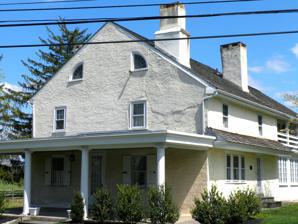
Building: Evan Lewis House
Country: United States of America
Year built: 1717
Historic house in Pennsylvania, United States United States historic place Evan Lewis House U.S. National Register of Historic Places Evan Lewis House, April 2010 Show map of Pennsylvania Show map of the United States Location 117 N. Ship Rd., West Whiteland Township, Pennsylvania Coordinates 40°1′57″N 75°36′42″W / 40.03250°N 75.61167°W / 40.03250; -75.61167 Area 5.1 acres (2.1 ha) Built c. 1717, 1821 Built by Evan, Lewis MPS West Whiteland Township MRA NRHP reference No. 84003286 Added to NRHP August 2, 1984 Evan Lewis House is a historic home located in West Whiteland Township , Chester County, Pennsylvania . It was built about 1717, and was originally a single-pile, hall-and-parlor dwelling. It has been expanded and modified over the years, including absorption of former outbuildings into the structure of the house.  It is a 2 + 1 ⁄ 2 -story, stuccoed stone structure.  Also on the property is a contributing stone bank barn (1821), built on the foundations of an earlier barn. It was listed on the National Register of Historic Places in 1984. References